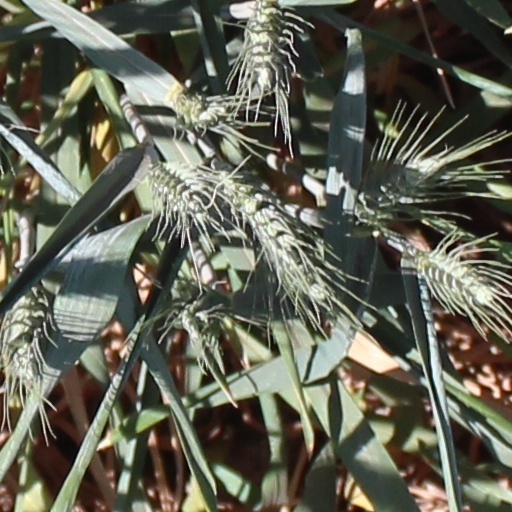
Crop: wheat